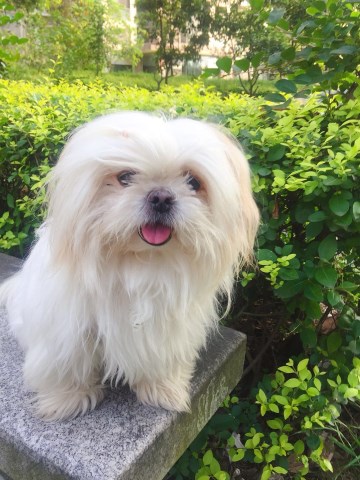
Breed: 361-n000123-Shih_Tzu